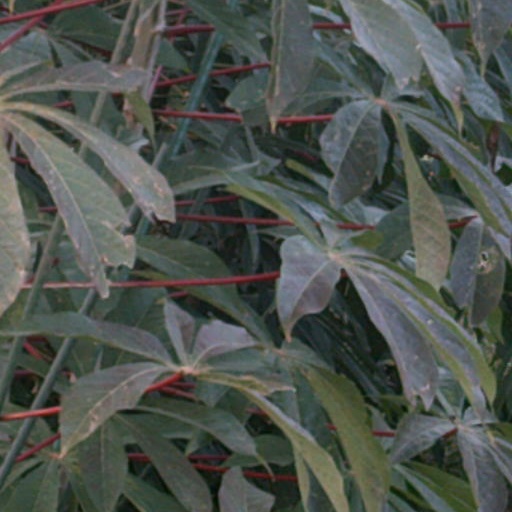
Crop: cassava